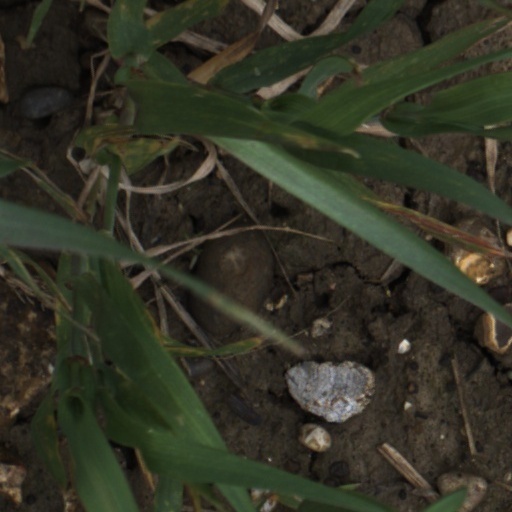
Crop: wheat